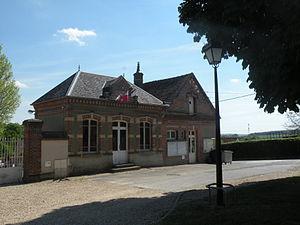
Le Vaumain maire
Le Vaumain est une commune française située dans le département de l'Oise, en région Hauts-de-France.